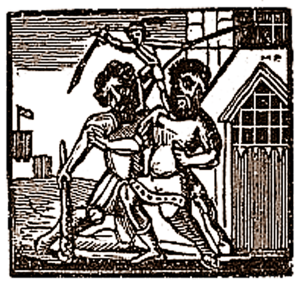
Jack le tueur de géants est un conte populaire anglais. Situé au temps du roi Arthur, il met en scène Jack, un vaillant jeune homme des Cornouailles, qui use de sa ruse pour vaincre successivement plusieurs géants.
Le chapbook est un terme anglais générique désignant une forme primitive de littérature de diffusion populaire, constituée d'imprimés sur papier bon marché, dont la commercialisation et la diffusion s'étend du XVIᵉ siècle à la seconde moitié du XIXᵉ siècle. Il est difficile d'en fournir une définition précise. En France, il existait un équivalent appelé la Bibliothèque bleue, mais beaucoup moins illustré.